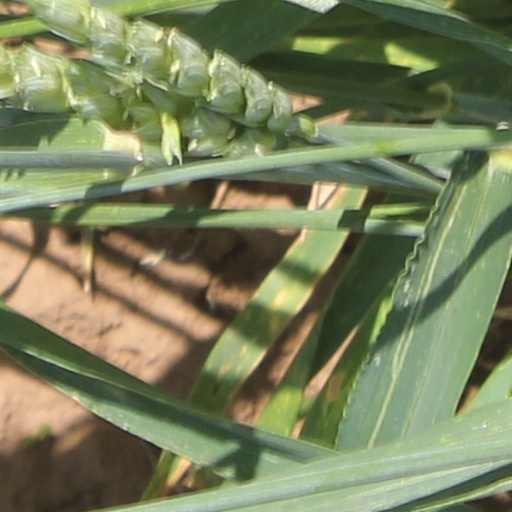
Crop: wheat